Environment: real
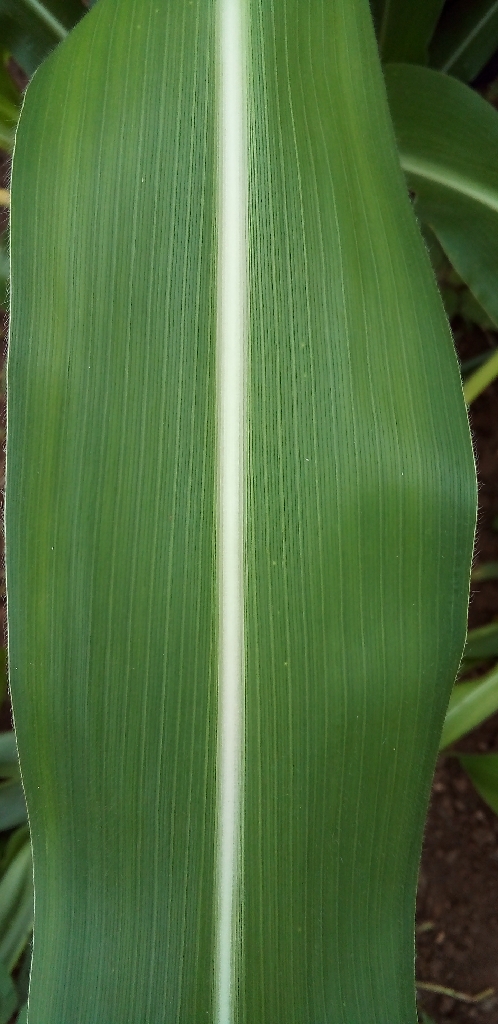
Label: healthy